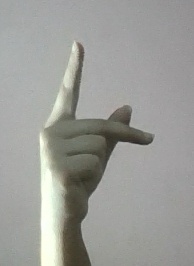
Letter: dha